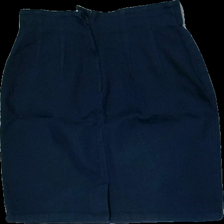
View: back
Type: Skirt
Category: Ladies
Brand: Lindex
Colors: Blue
Material: 100% Cotton
Cut: Regular
Size: 40
Stains: Minor
Damage: stain
Damage location: middle center
Price range: <50
Recommended usage: Recycle
Description: Blue skirt
Comment: washed out